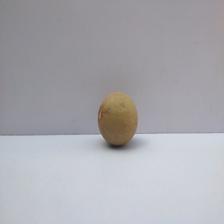
Size: Small